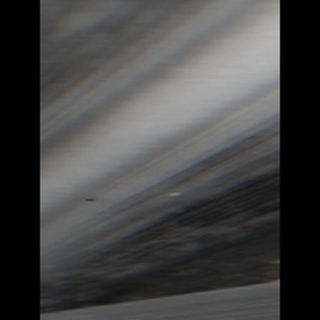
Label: sugarcane_mosaic